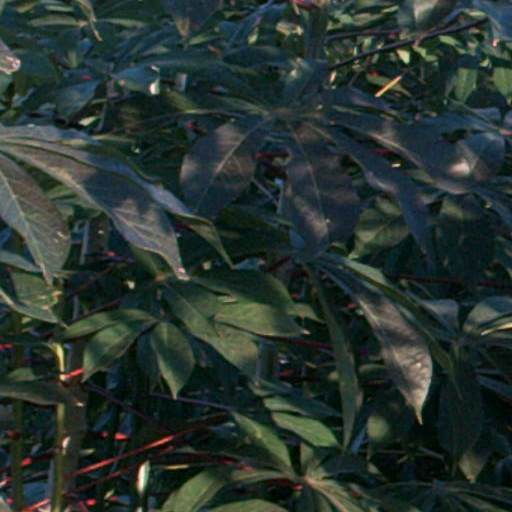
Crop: cassava